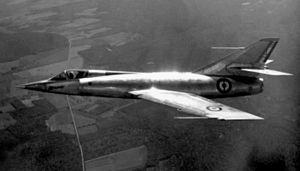
La deuxième génération de chasseur à réaction est une classification générale des avions de combat mis en service entre 1950 et 1960.
L'Étendard IV est un avion d'attaque léger construit par Dassault et destiné à être embarqué à bord de porte-avions. Il a été construit à 90 exemplaires, mis en service de 1962 à 2000 dans la Marine nationale française.